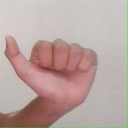
अक्षर: त